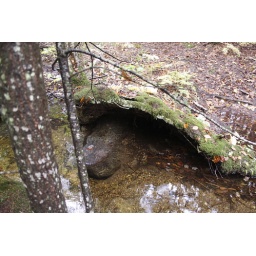
Here, the water has dug a wonderful lair for fish under the boulder. Behind the Dump Hike